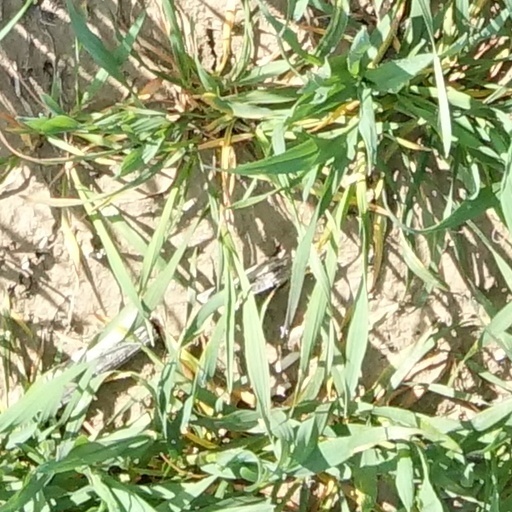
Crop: wheat